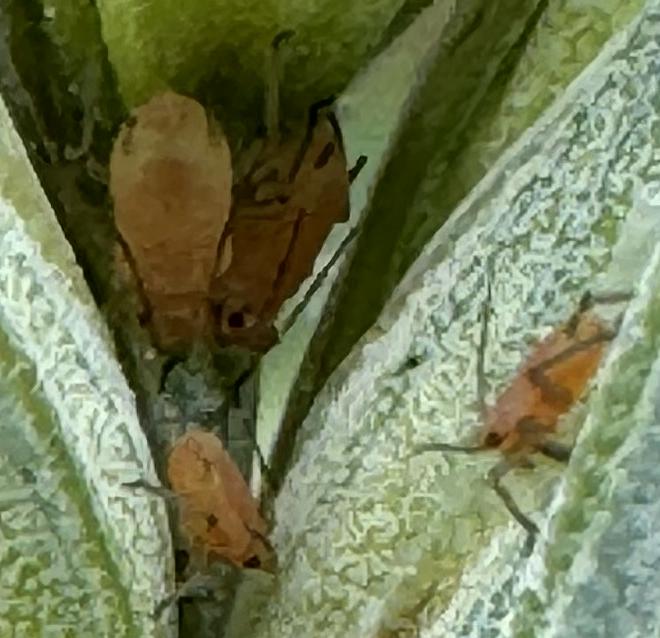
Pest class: english_grain_aphid